World War II in Yugoslavia

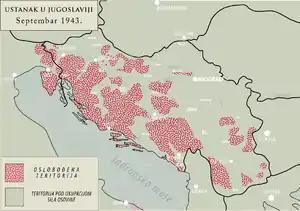
Uprising in occupied Yugoslavia after capitulation of Italy, September 1943.

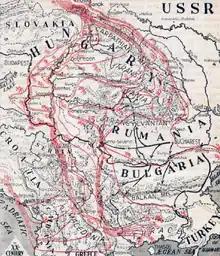
Map of German retreat in autumn 1944 (week by week)

On 15 January 1942, the Bulgarian 1st Army, with three infantry divisions, transferred to south-eastern Serbia. Headquartered at Niš, it replaced German divisions needed in Croatia and the Soviet Union.